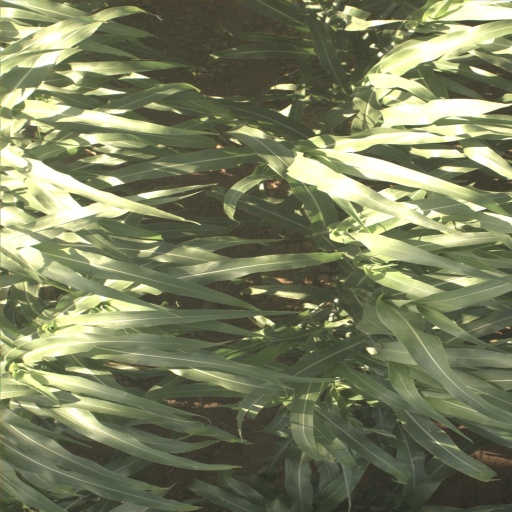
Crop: sorghum